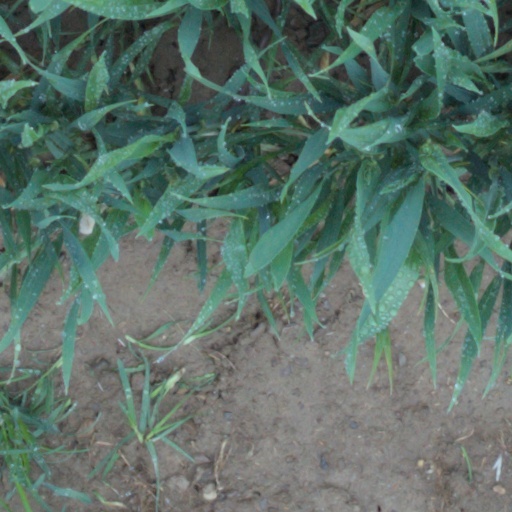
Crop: wheat